Charlie Matthews

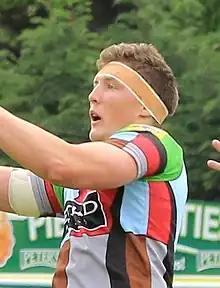
Matthews playing for Harlequins in 2014

Charles Walter W. Matthews (born 26 July 1991) is an English rugby union player French Pro D2 team Biarritz Olympique.